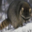
Label: raccoon